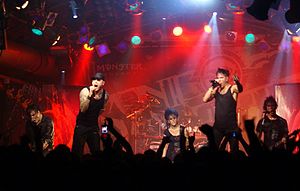
Sonic Syndicate
Sonic Syndicate er et melodisk dødsmetal-band der blev dannet i 2002 i Falkenberg, Sverige af Richard, Roger og Robin Sjunnesson under navnet Fallen Angels. Med dette navn udgav de fire demoer, og i 2005 ændrede de navnet til Sonic Syndicate.